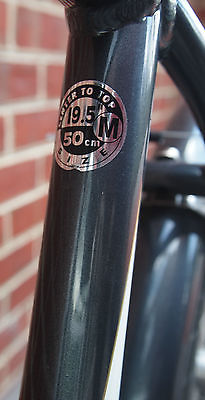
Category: bicycle